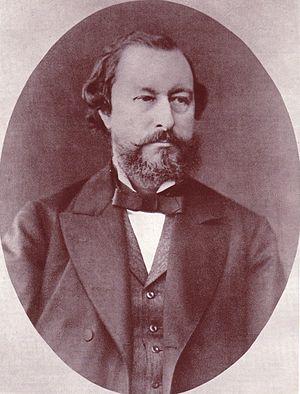
Edward-Alfred Cowper (1819-1893)
Edward-Alfred Cowper était un ingénieur, mécanicien et métallurgiste britannique.